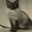
Label: cat